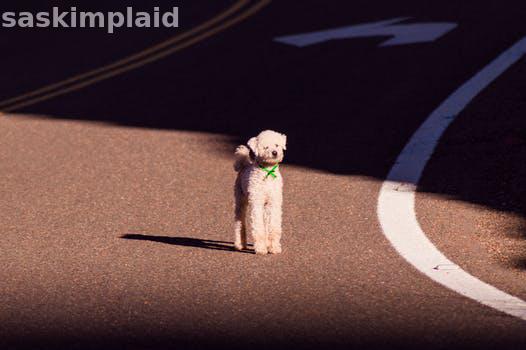
Label: Watermark